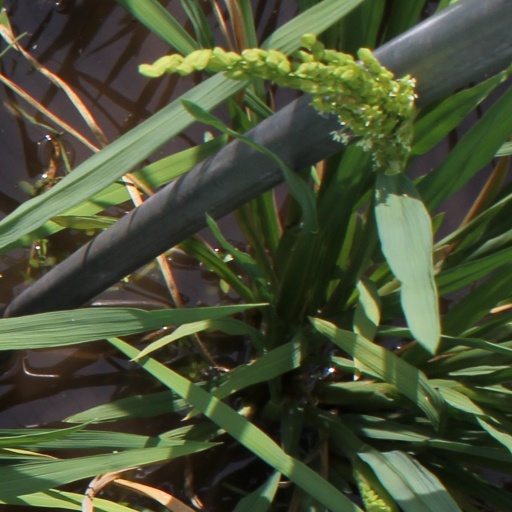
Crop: rice